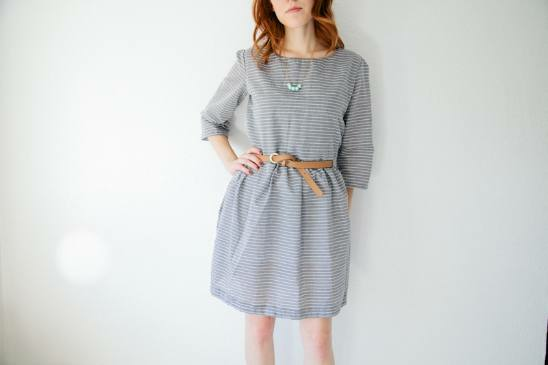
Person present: Yes